Brilliance Tun

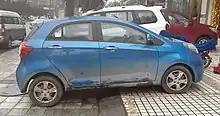
Brilliance Tun/Dolphin side view

Development of the Brilliance Tun began in mid-2012 as the H120, then in November 2013 at Auto Guangzhou it was revealed as the CaCa. The car went on sale nearly a year later in September 2014 as the Tun, and was generally cheap, sold at a starting price of CN¥29.800 (US$4,616) maxing at CN¥45.800 (US$7,095). The Tun was intended to compete with other well-selling Chinese city cars, such as the Chery QQ3, Changan BenBen, and JAC Yueyue and foreign models like the Toyota Yaris, however sales were poor and it was discontinued a year after launch.